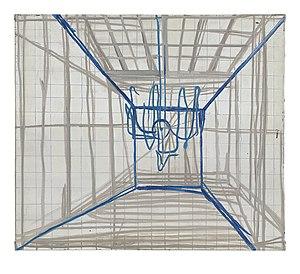
Cette liste des peintures de Luc Tuymans reste non exhaustive.